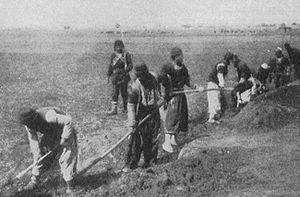
La défense de Van est une insurrection qui s'est déroulée en 1915, au cours de la campagne du Caucase, face aux massacres de l'Empire ottoman contre la population arménienne dans le vilayet de Van. Plusieurs observateurs contemporains et historiens qui suivirent ont affirmé que le gouvernement ottoman avait délibérément incité la résistance armée arménienne en imposant d'épouvantables conditions aux Arméniens, pour justifier le génocide des Arméniens qui commençait dans l'empire. Toutefois, les décisions de déportation et d'extermination ont été prises avant cet épisode.